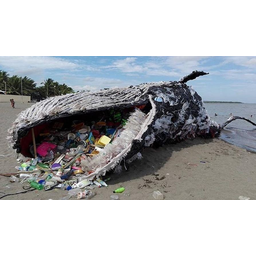
Label: plastic